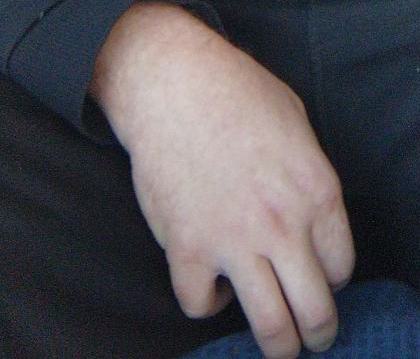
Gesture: no_gesture